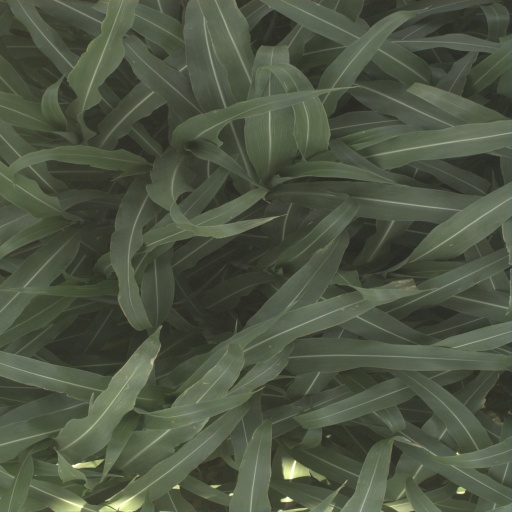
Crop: sorghum